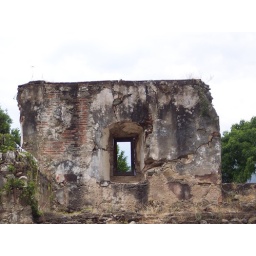
Window in a still standing wall